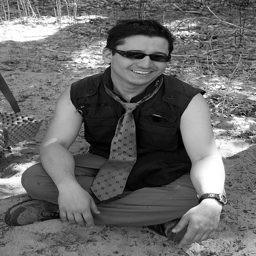
A man sitting on the ground in a sleeveless shirt wearing a neck tie.
a man is sitting down and wearing a tie
A man is sitting on the ground smiling.
There is a person that is sitting on the ground
A man with a tie sits on the ground and smiles